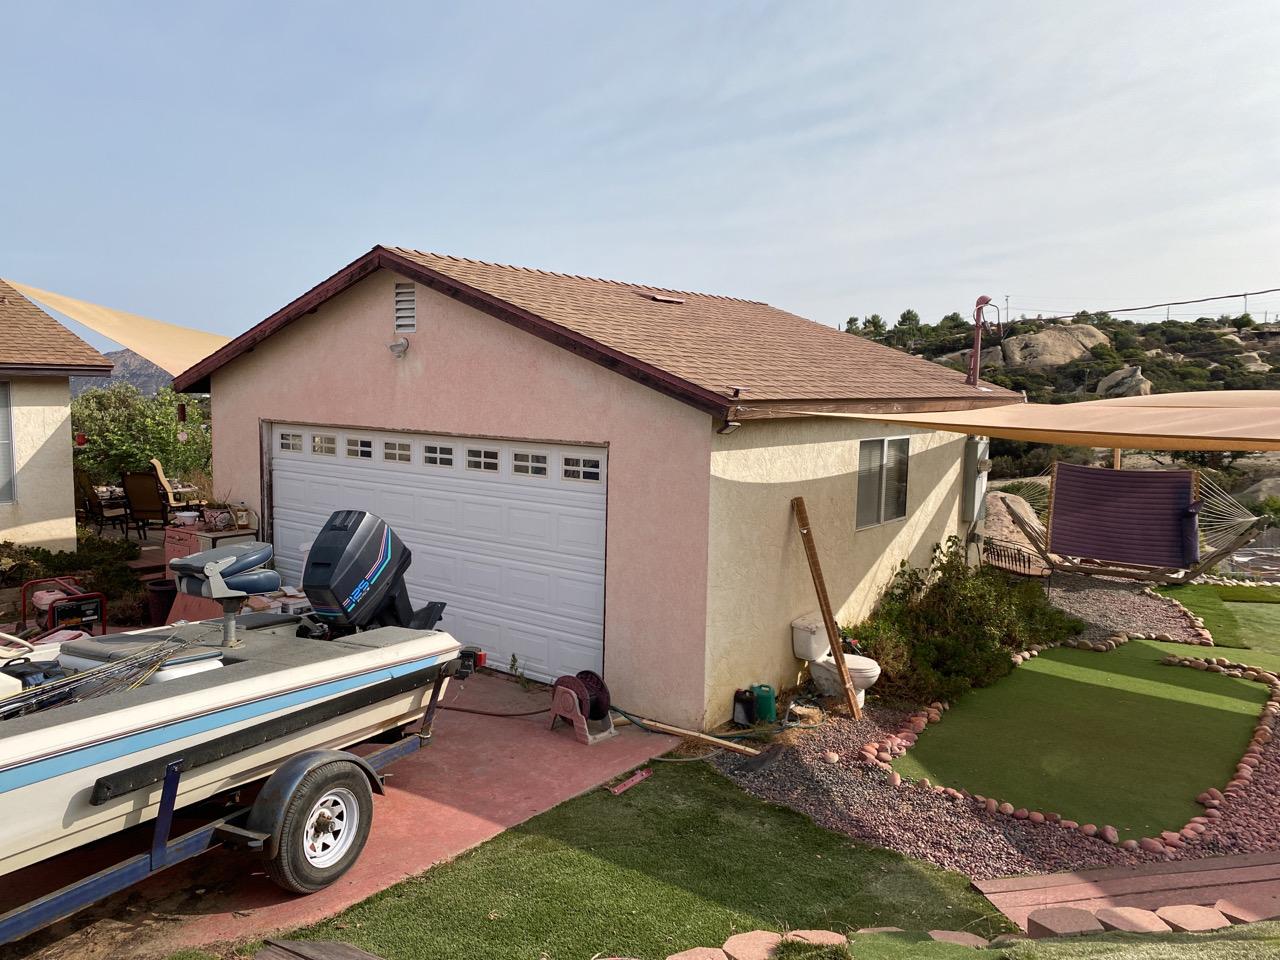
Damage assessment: no_damage